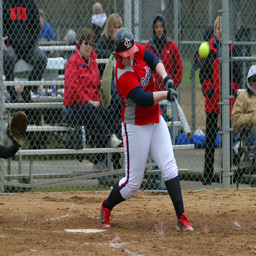
A heavy set baseball player is taking a swing.
A softball player is hitting the ball with a bat.
A baseball player that is standing in the dirt.
A softball player has taken a swing at an oncoming ball.
A women in a baseball uniform swinging her bat.